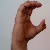
The image shows a hand gesture representing the letter 'C' in Indian Sign Language.